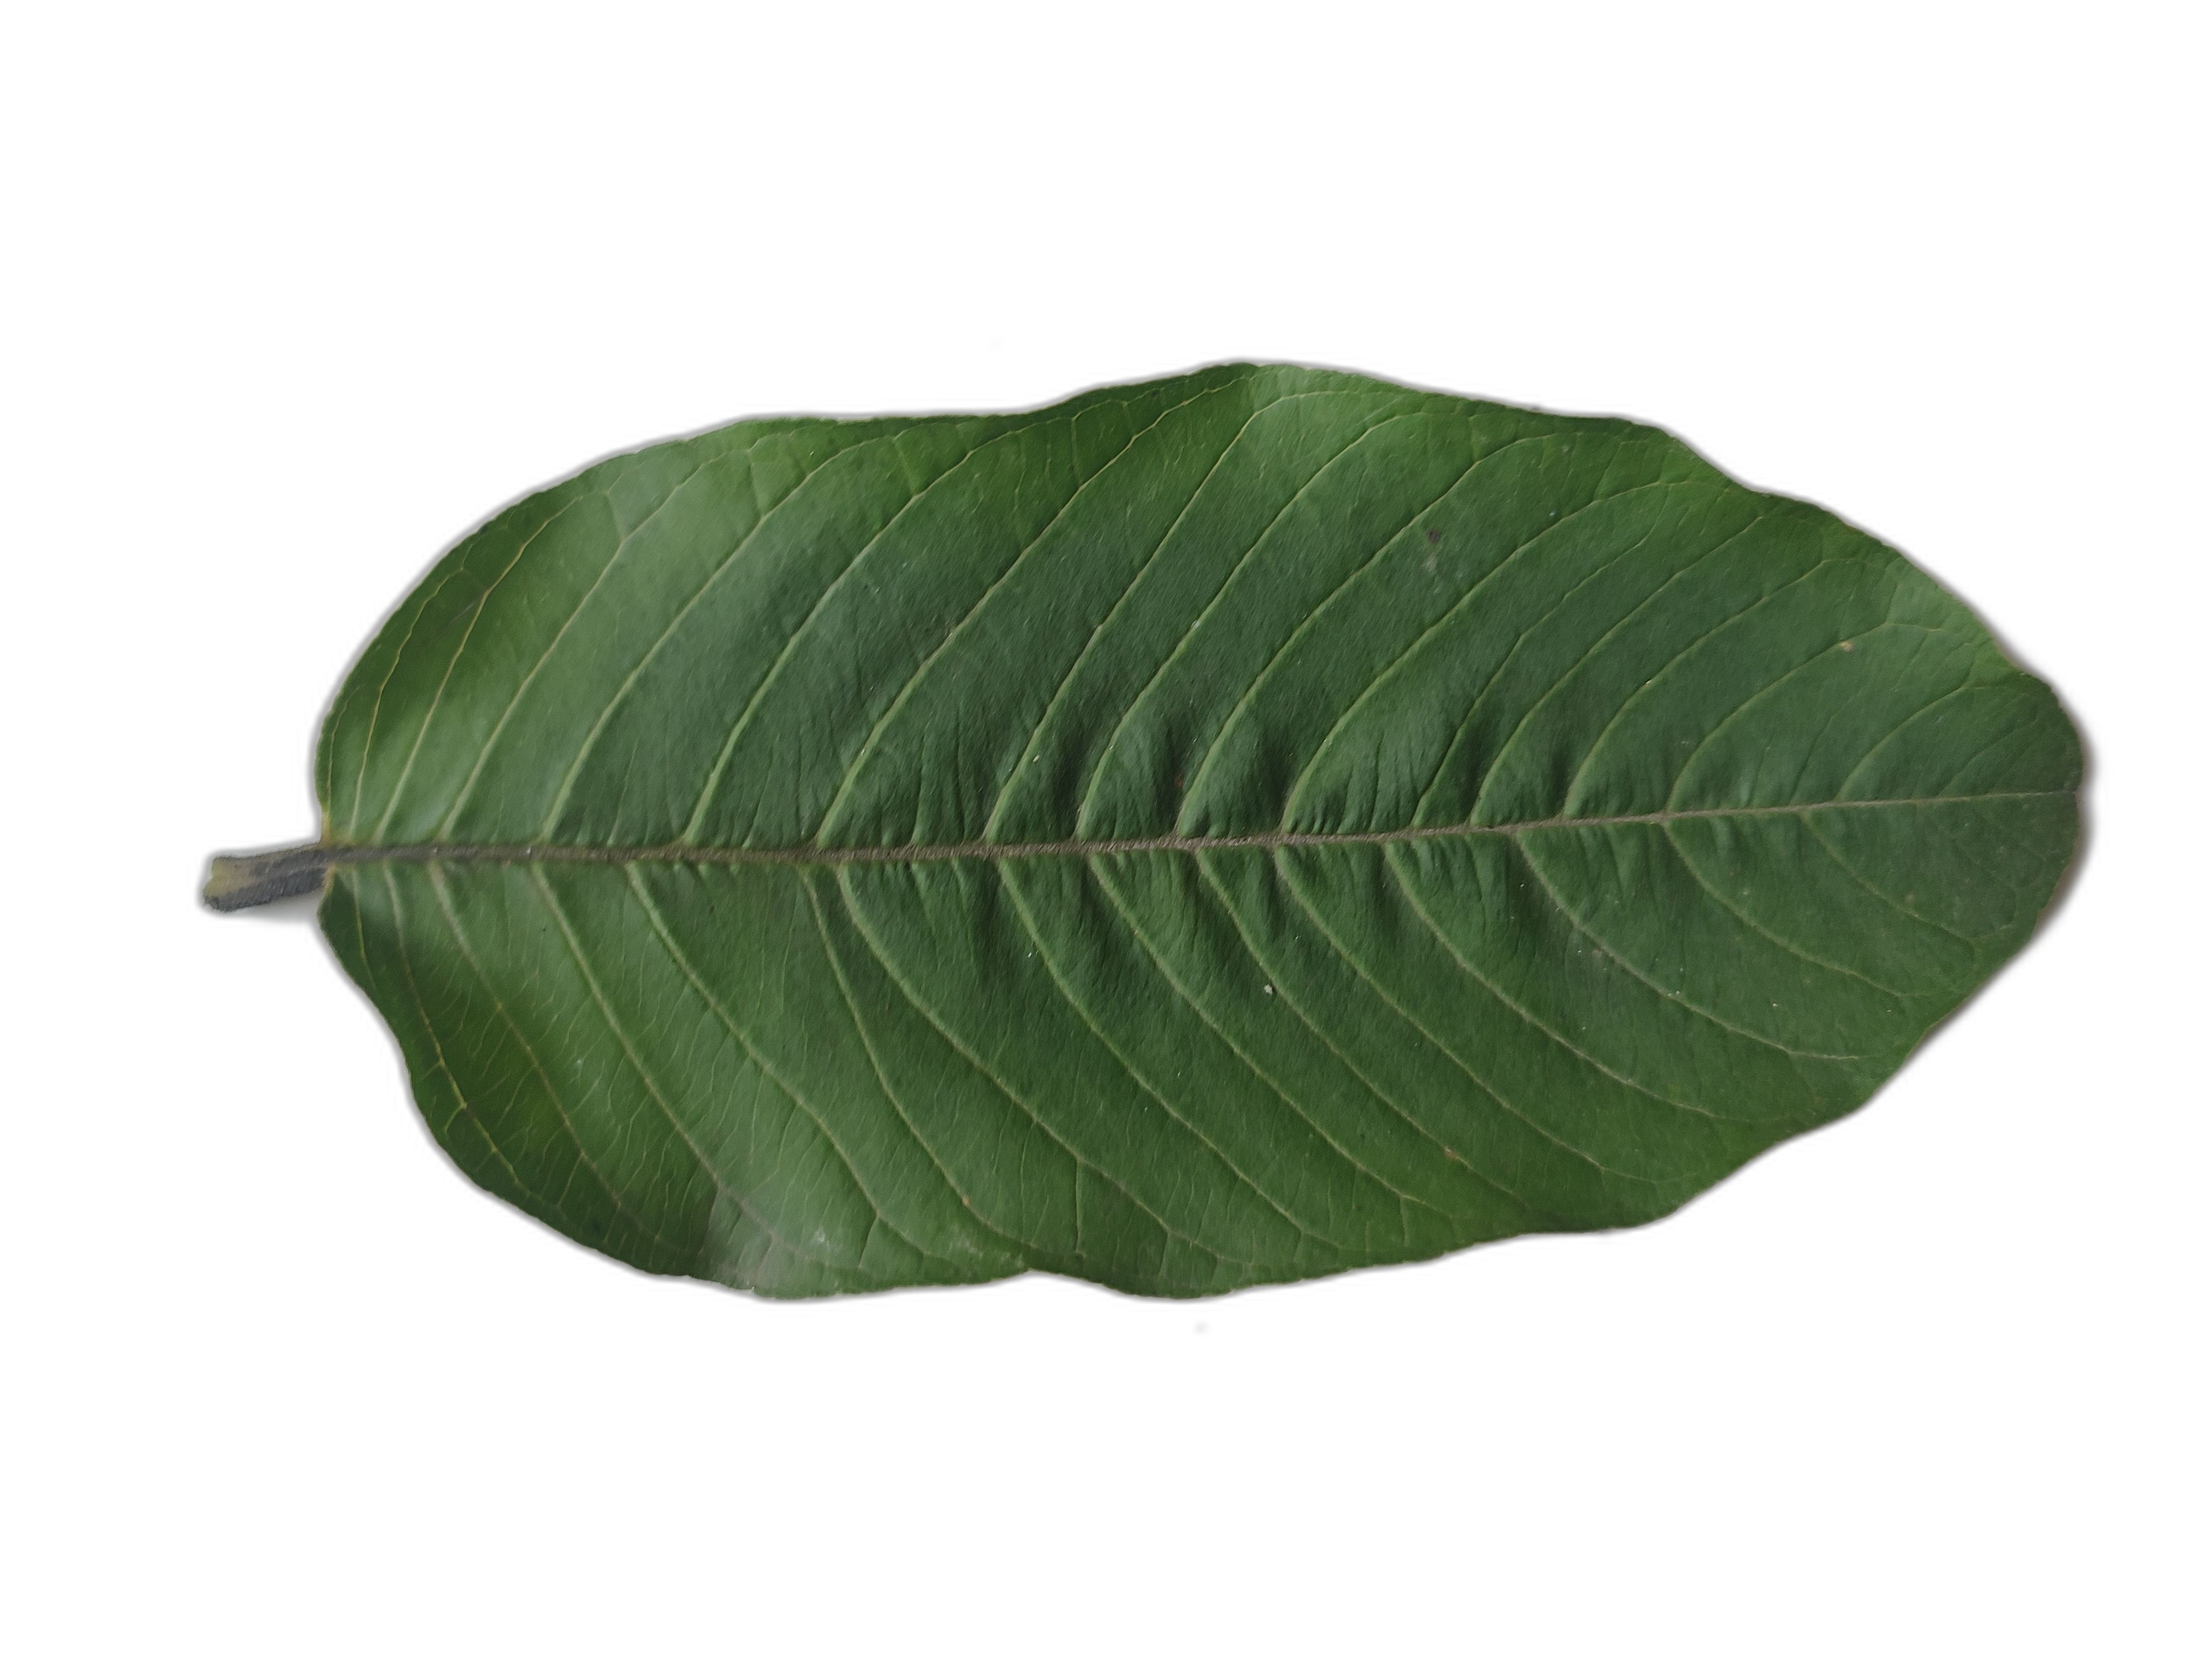
Plant part: leaf
Disease: Healthy